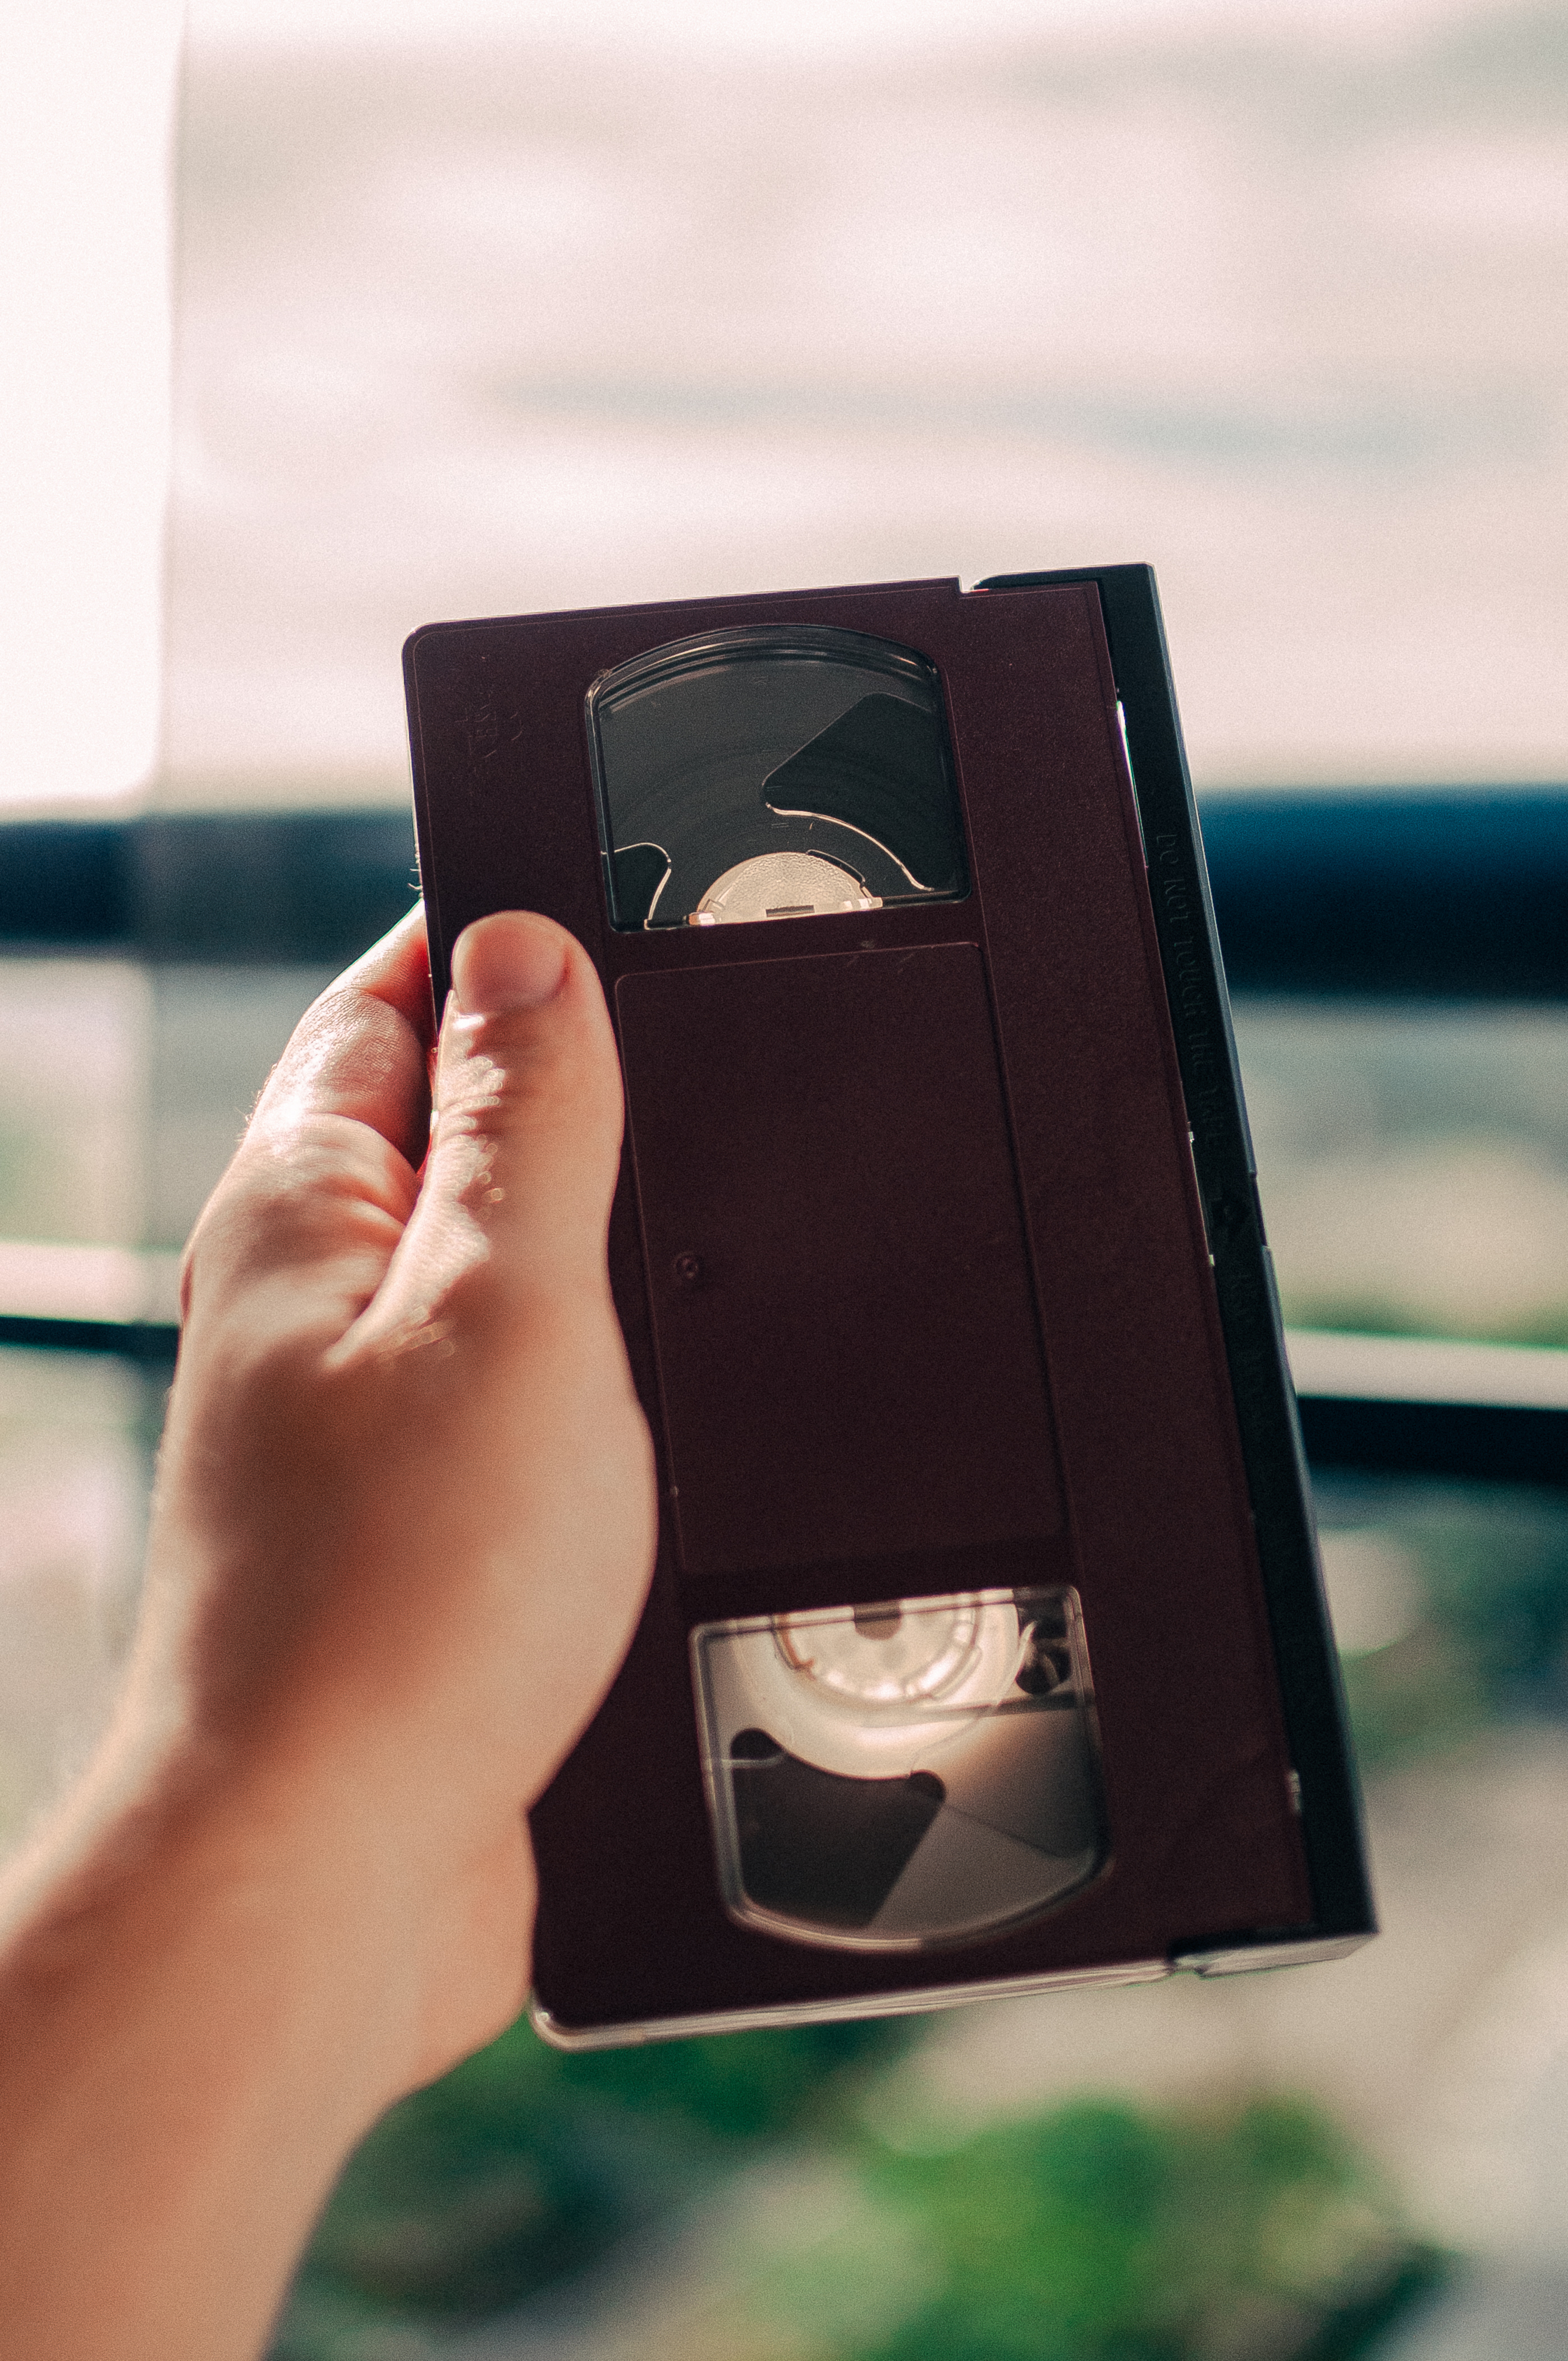
hand, leather, black, mobile phone, brand